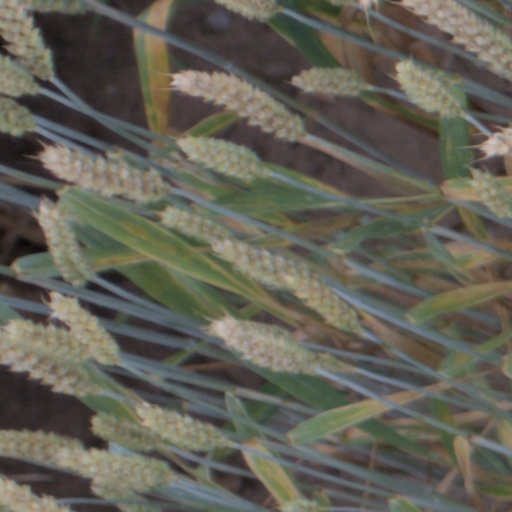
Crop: wheat